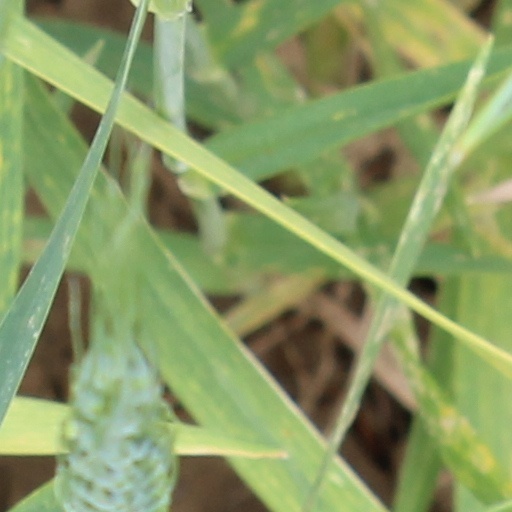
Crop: wheat